Radio Maria

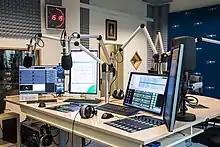
Radio Maria's studio in Switzerland.

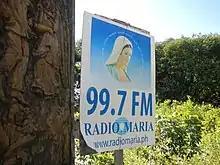
Radio Maria's outdoor advertising in the Philippines.

The World Family of Radio Maria was formed in 1998 out of its subsequent international growth in the 1990s, and pursuant to the 1987 speech by Pope John Paul II in Saint Peter's Square addressing the need for a new evangelization. Emanuele Ferrario (inspired by the Pope's words to form a new evangelization) is the founder and president of Radio Maria, Inc., which has since grown into an association of 40 multilingual broadcast operations in Africa, Asia, Europe, the Middle East, and the Americas. Overall, Radio Maria operates approximately 1,500 radio transmitters worldwide.